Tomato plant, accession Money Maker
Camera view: horizontal (90 deg, fisheye); turntable rotation: 0 degrees
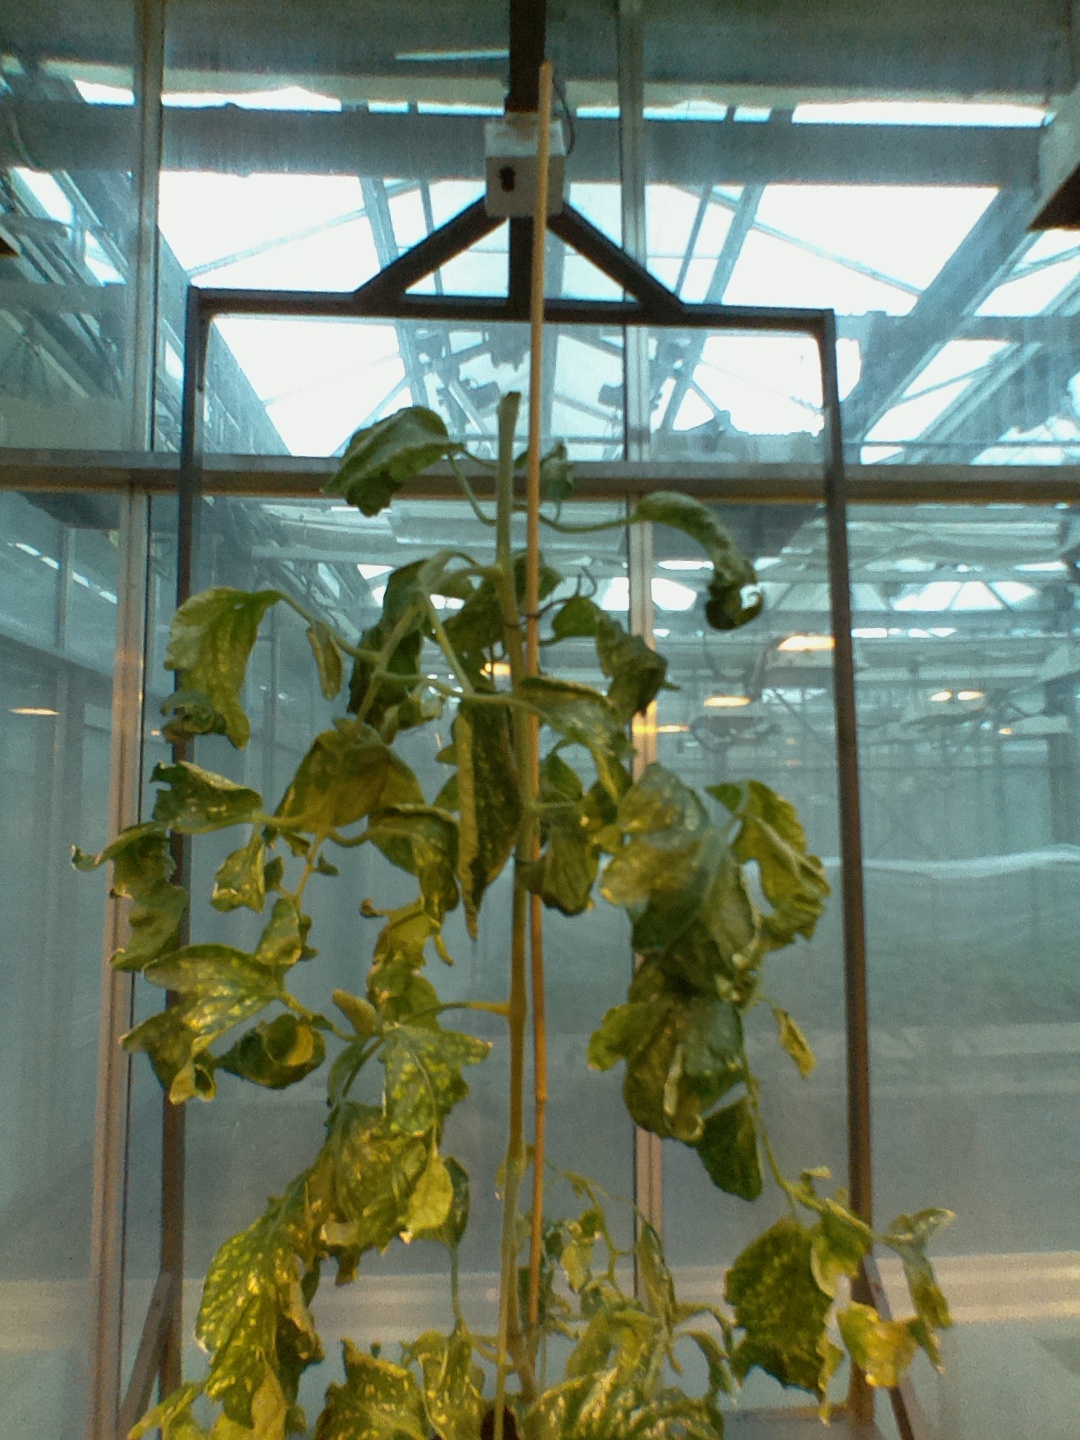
BBCH growth stage 52: 2 inflorescences visible